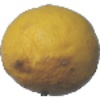
Label: lemon